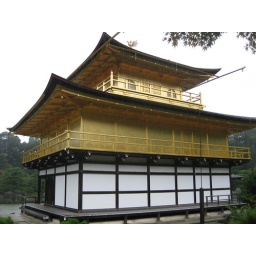
golden tower in the golden showers